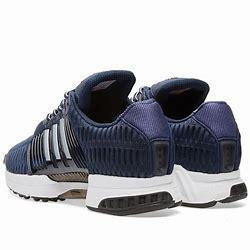
Brand: Adidas
Model: Climacool 1